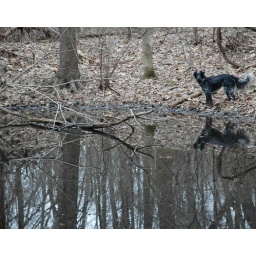
strange pond in the forest with no room for fish